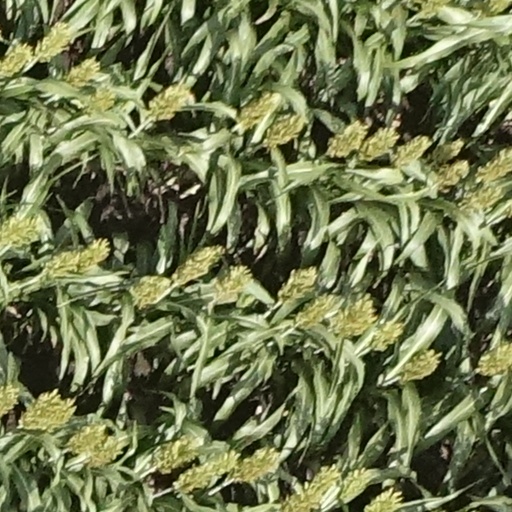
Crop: sorghum